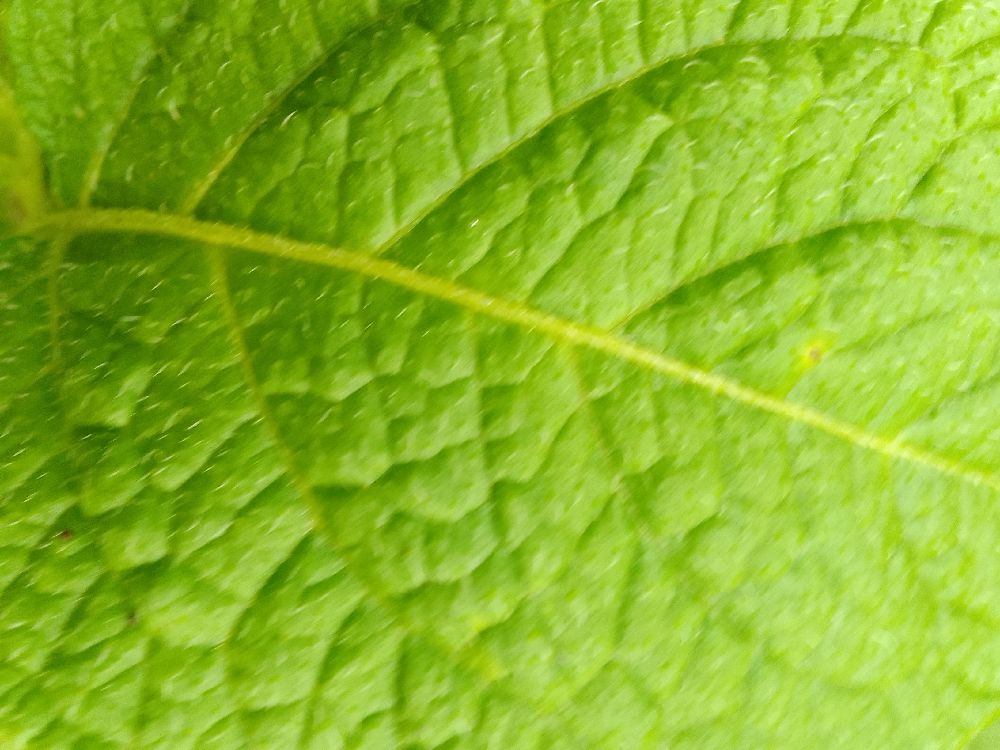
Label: Healthy